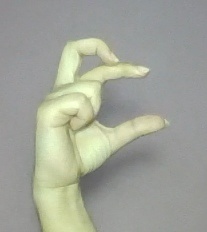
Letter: thal